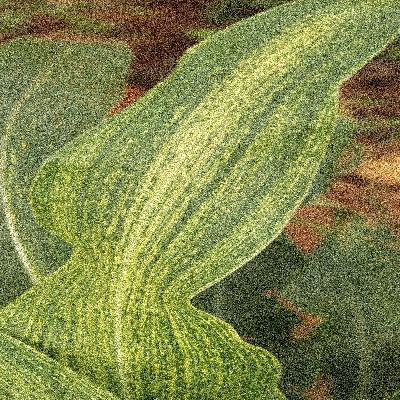
Label: Corn_(Maize)___Maize_Streak_Virus